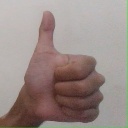
अक्षर: थ